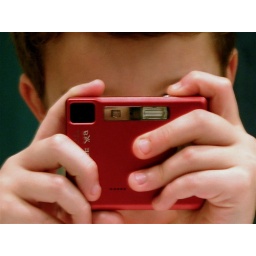
Paul in the bathroom mirror getting ready to spy on Diane.